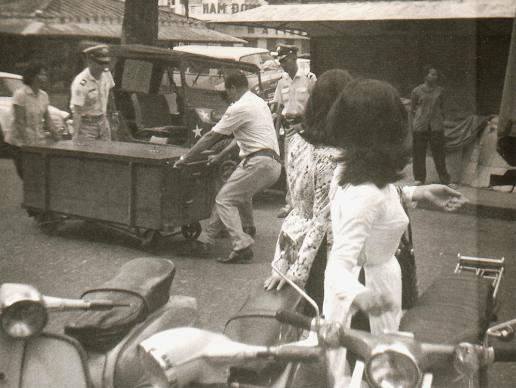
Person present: Yes